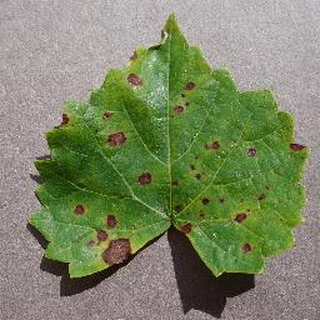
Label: grape_black_rot